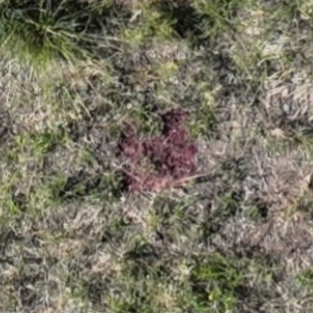
Month: july
Dye color: red
Dye concentration: high